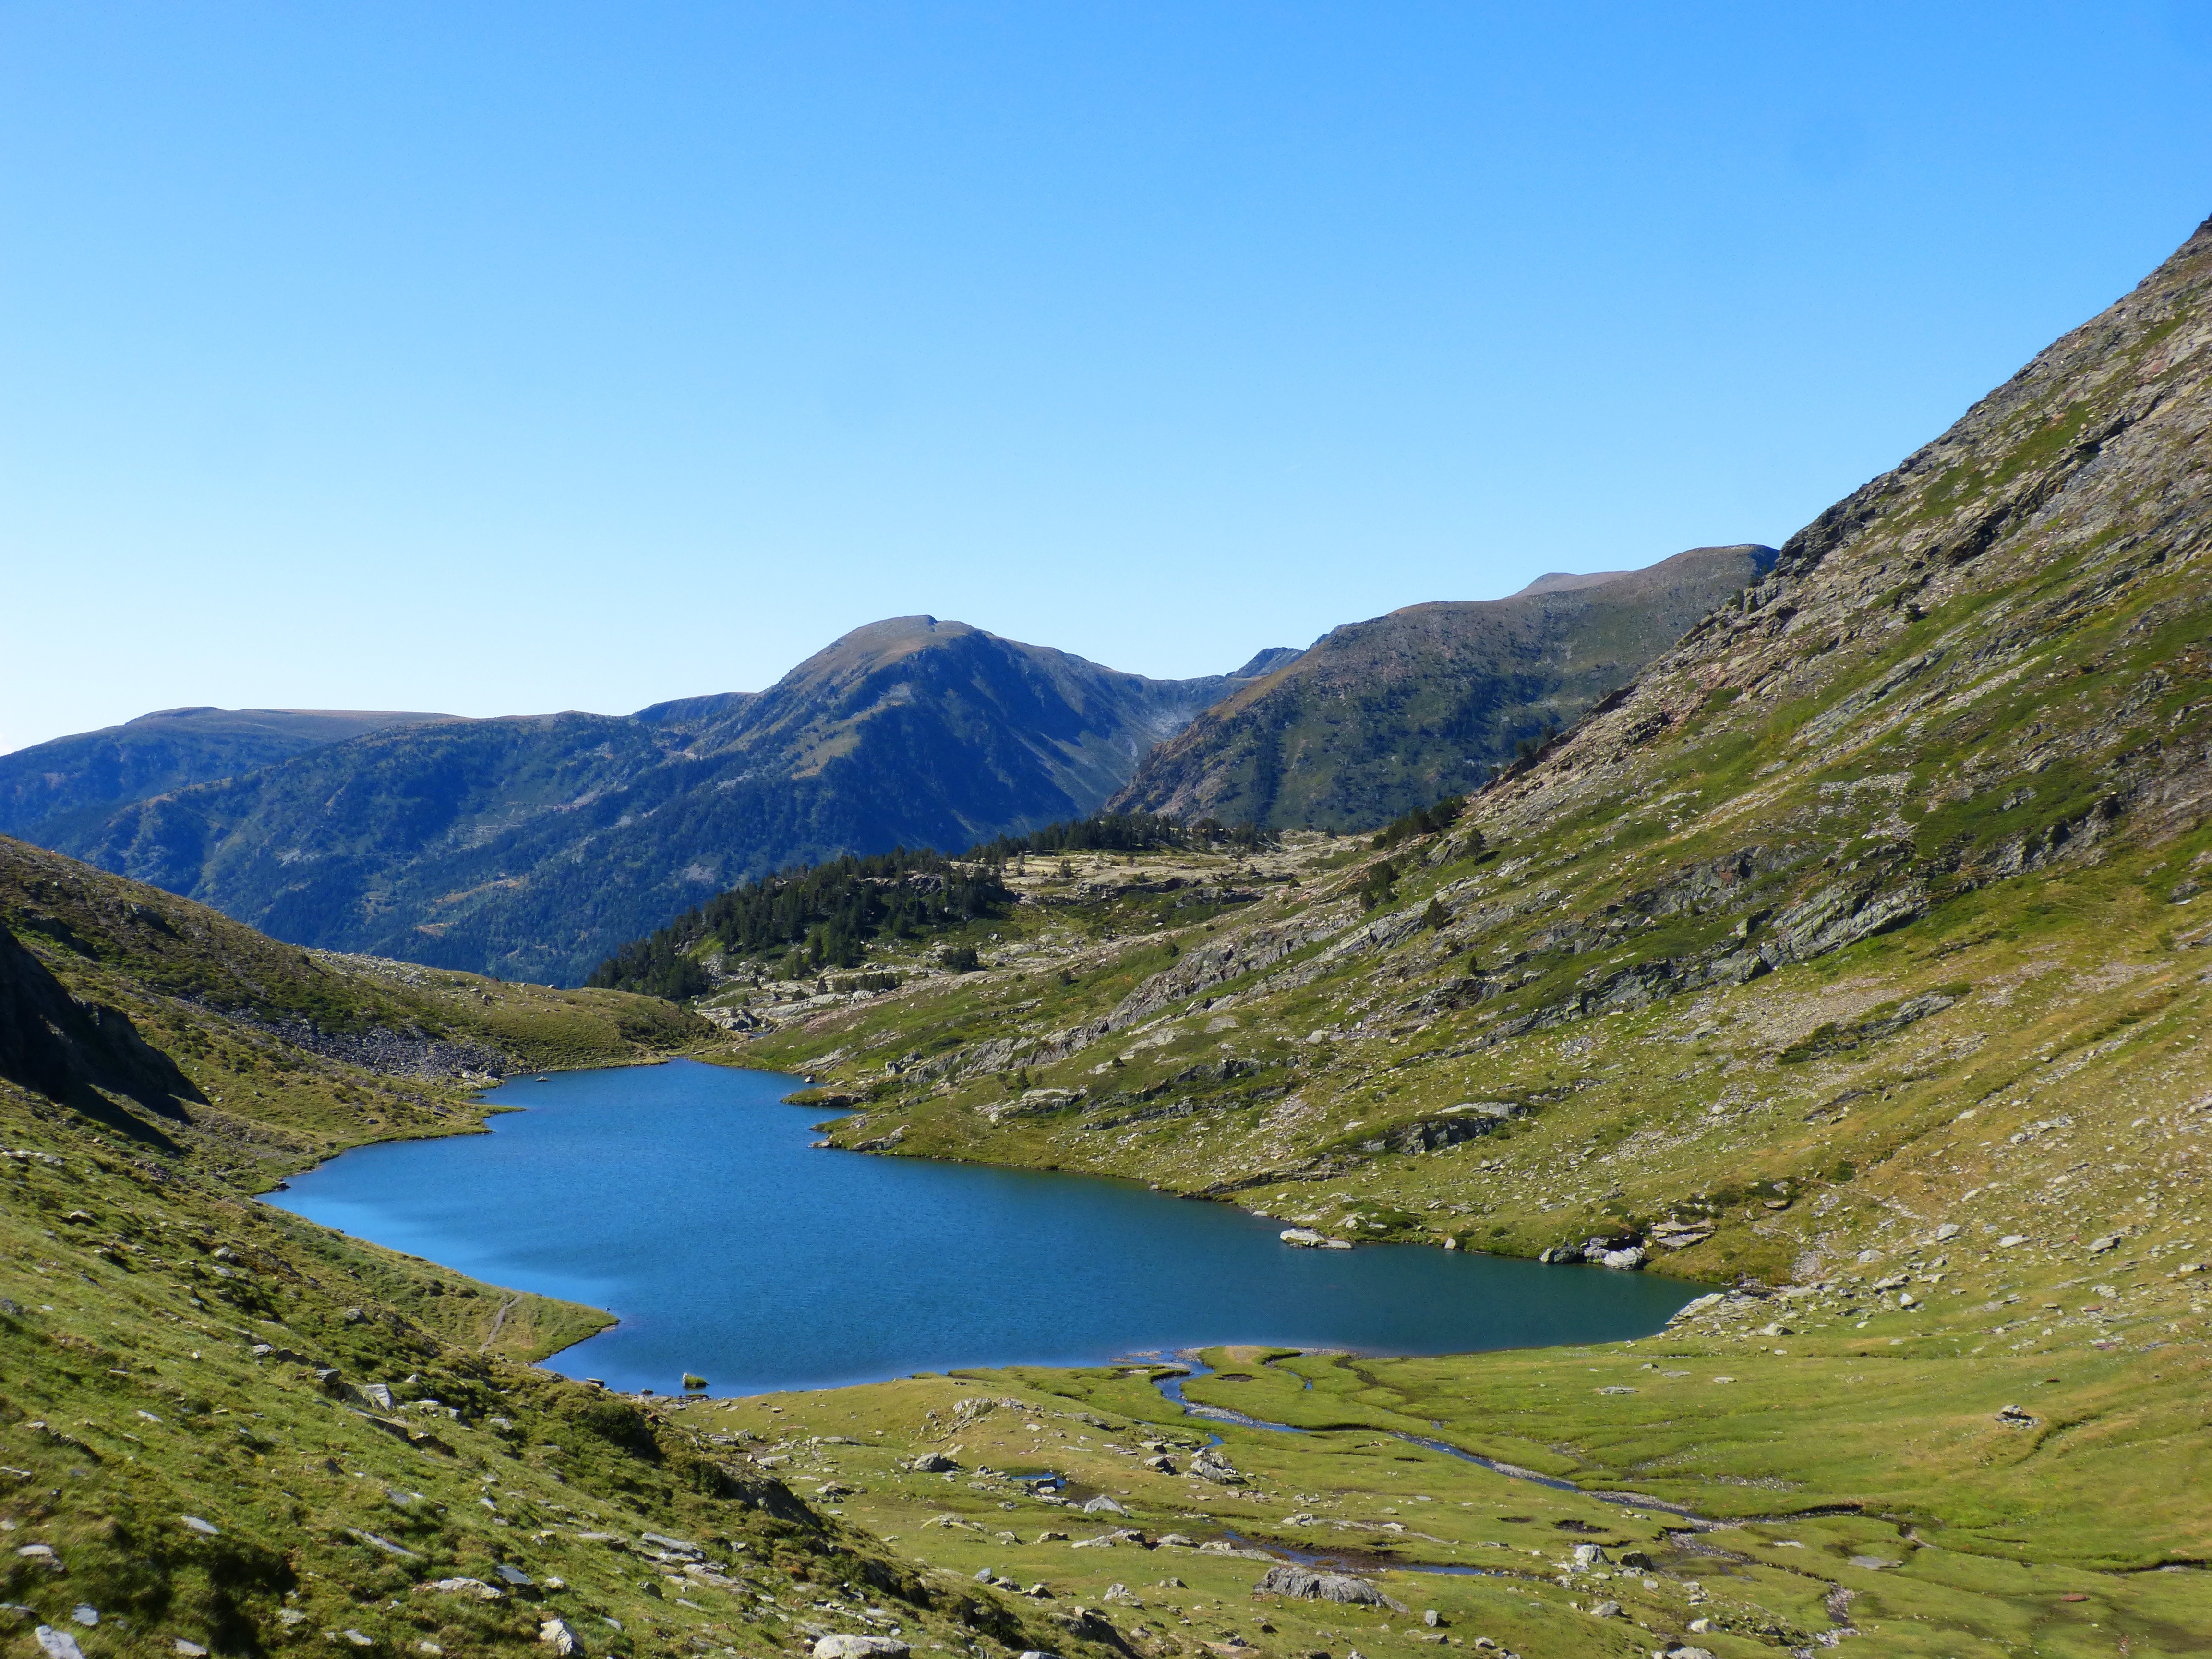
landscape, wilderness, walking, mountain, hiking, meadow, hill, lake, adventure, valley, mountain range, fjord, reservoir, highland, ridge, alps, plateau, fell, loch, ecosystem, landform, tarn, mountain pass, pyrenee catalunya, lake of the port, port of tavascan, high mountain lake, geographical feature, mountainous landforms